Kuroda Seiki

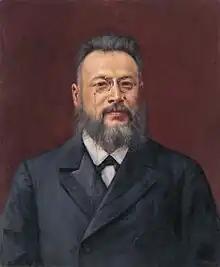
Portrait of the physicist Kitao Jirō (北尾次郎), 1908

By 1896, Kuroda was at the peak of his career. That May Okakura Tenshin, the Dean of the Tokyo School of Fine Arts ("Tokyo Bijutsu Gakkō", present-day Tokyo National University of Fine Arts and Music), appointed Kuroda as the director of the newly established Department of Western-style Painting. This allowed him to design an even broader curriculum, meant for general students of art, and to be better equipped to reach a broader public. An academic role, with its emphasis on structure and conformity, contrasted with the painter's focus on individuality, but Kuroda nonetheless approached his new role with zeal. In particular, Kuroda stressed the importance of painting outdoors directly from nature ("plein air"), and insisted that courses in anatomy and the sketching of a live nude model be included in the curriculum.